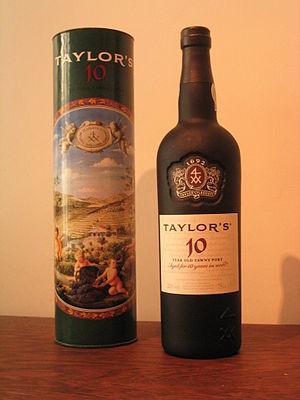
Bouteille de Porto Taylor's
Fondée en 1692, la Maison Taylor est la dernière fabrique familiale de vin de Porto. Elle a son siège à Vila Nova de Gaia, comme la plupart des autres producteurs de porto, où ses vins vieillissent dans des chais anciens. Cependant, le reste du processus de production s'effectue sur les hauteurs de la vallée du Douro, dans les Quintas de Vargellas et de Terra Feita.